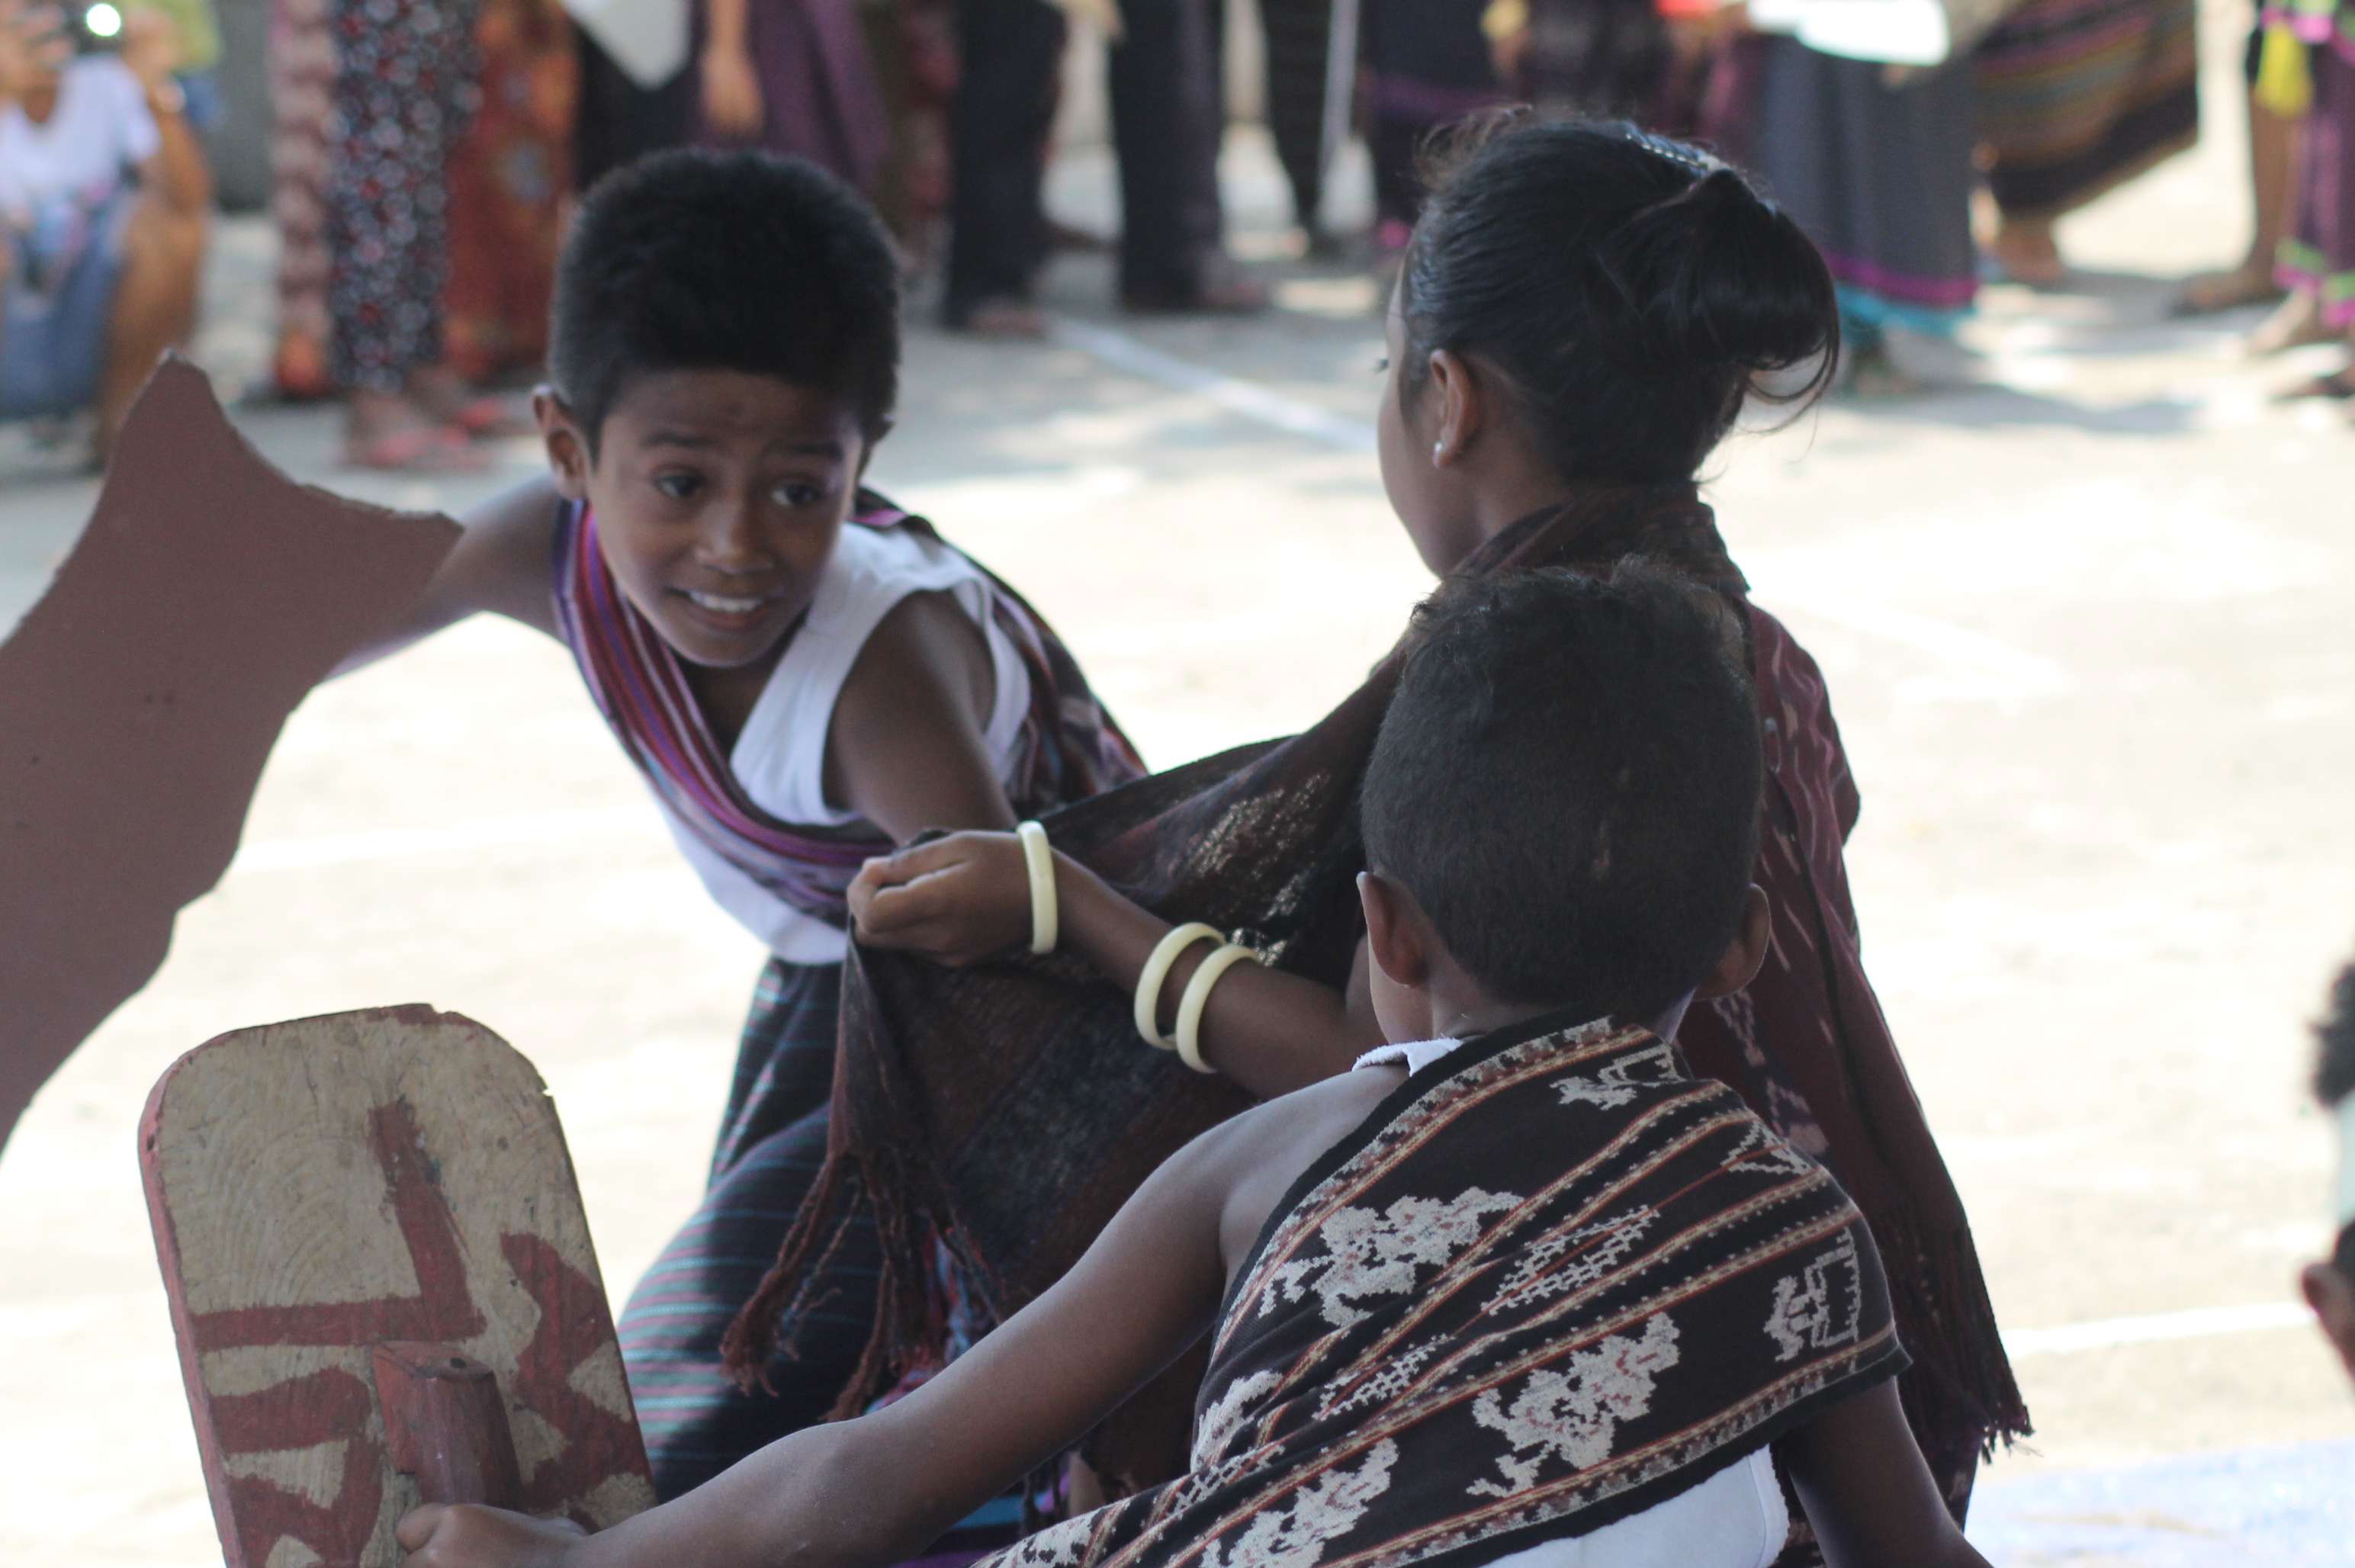
indonesia, indonesian, child, NTT, traditional, people, adaptation, community, smile, human, interaction, fun, sitting, temple, vacation, leisure, tradition, happy, black hair, tourism, street, conversation